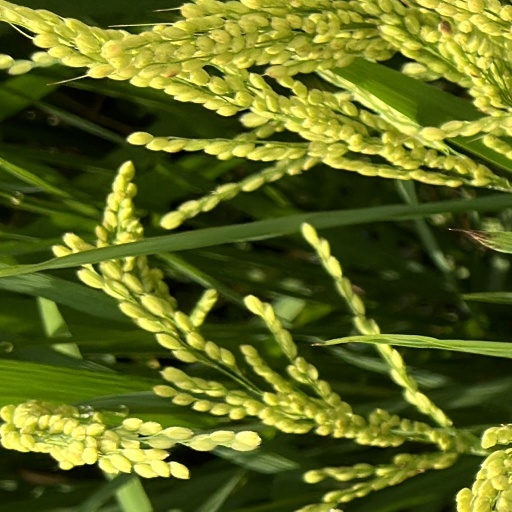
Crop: rice